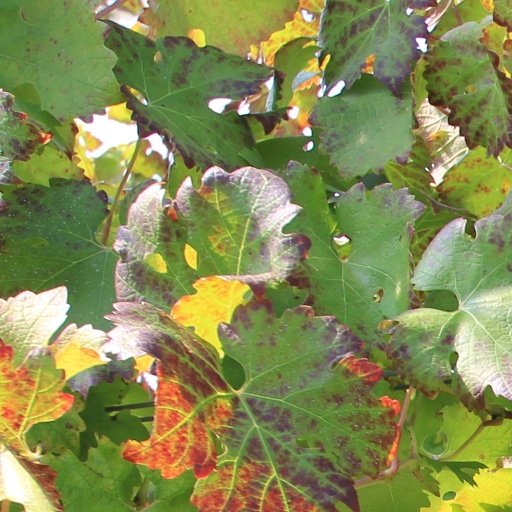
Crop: grape